Masugi Shizue

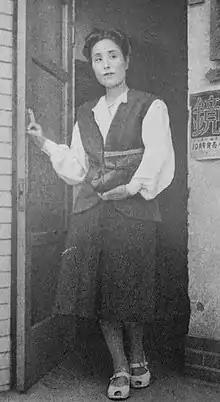
Shizue Misugi, 1948

; born 3 October 1901 in Denga (today: Fukui prefecture); died 29. June 1955) was a Japanese author. Most of her works belong to the genre of Japanese „I-Novel" (Shishōsetsu).